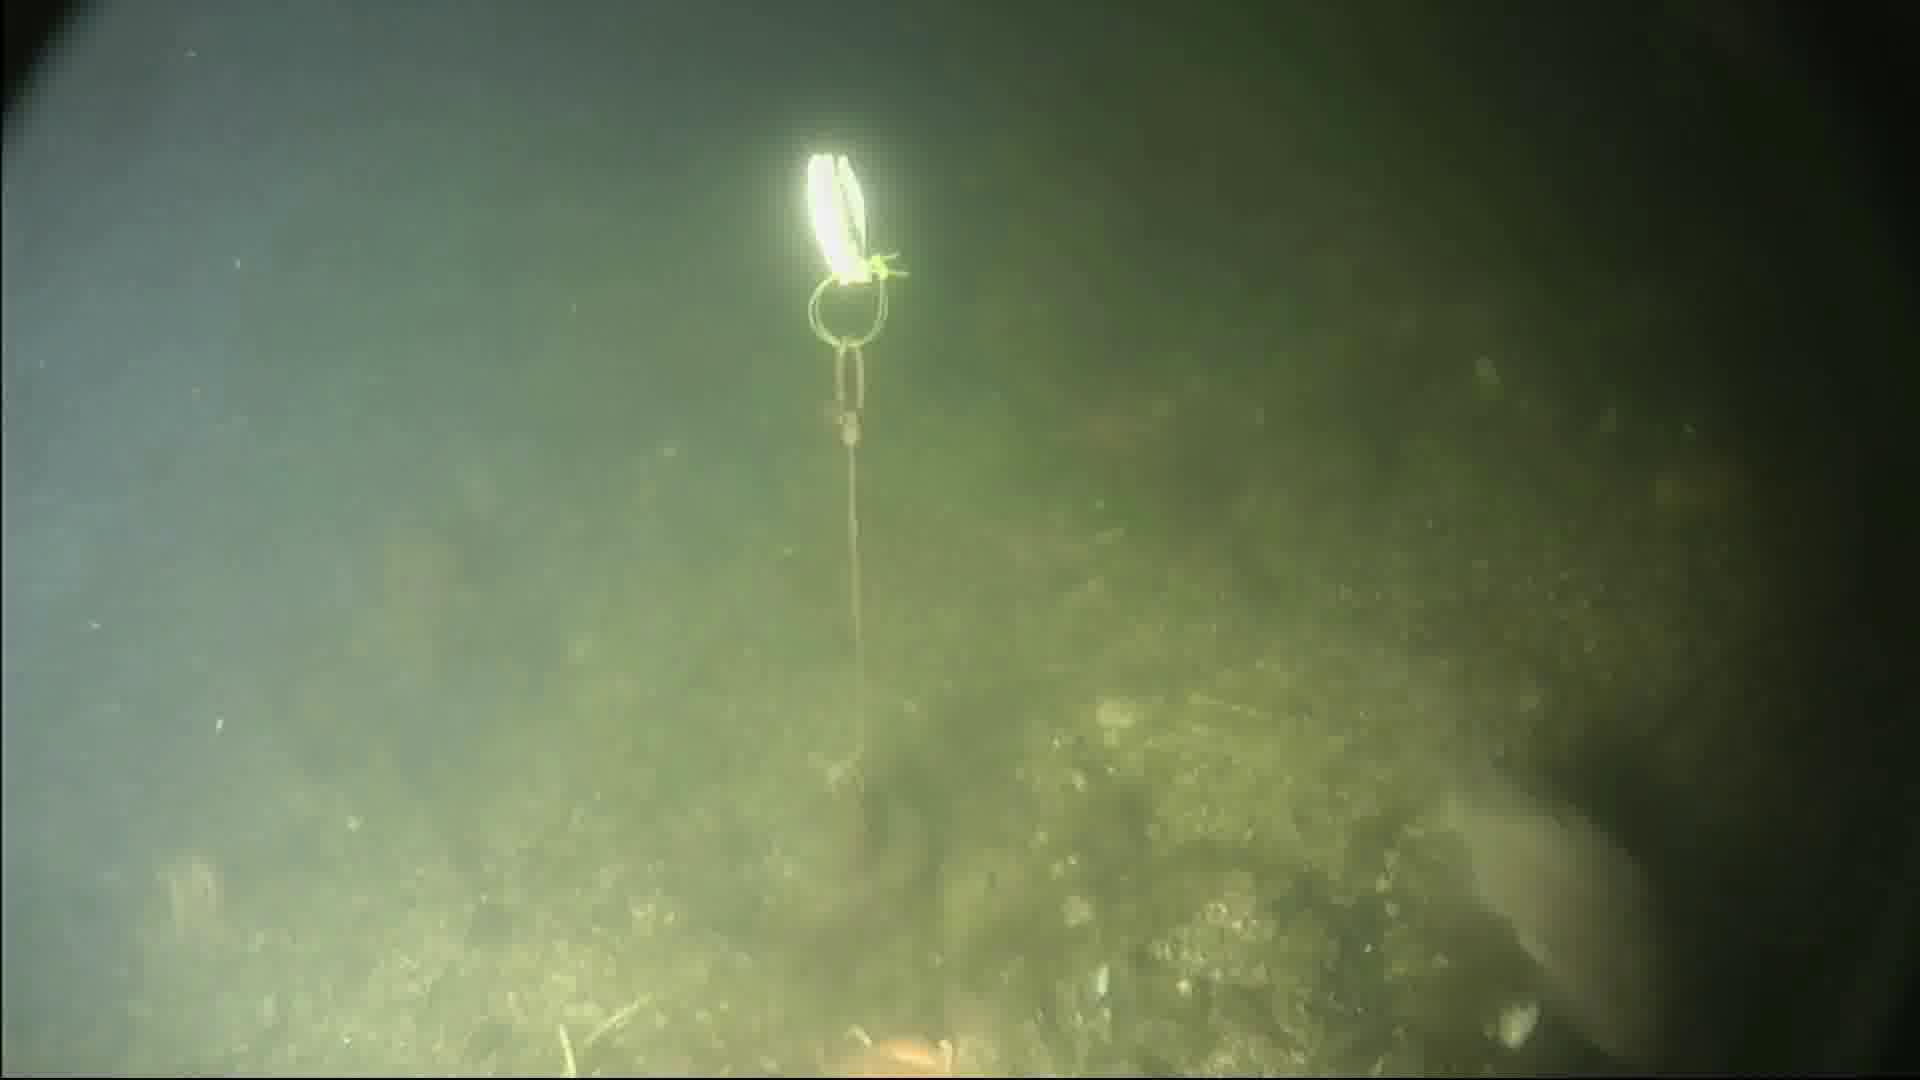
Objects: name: fish
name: starfish